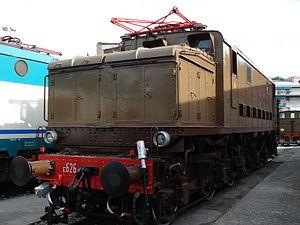
Les locomotives électriques du type E.626 ed E.625 furent les premiers engins de traction à courant continu 3 kV à être construits et mis en service sur le réseau italien des FS, entre 1927 et 1939.